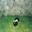
Label: skunk